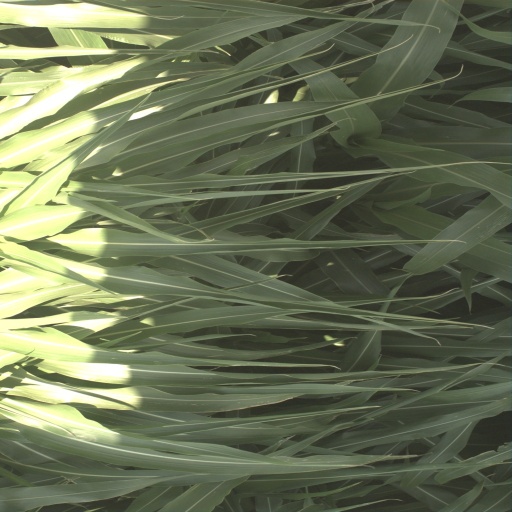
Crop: sorghum